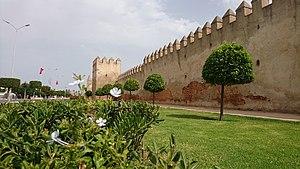
Ceci est une liste des monuments classés par le ministère de culture marocain aux alentours de Salé.
L'enceinte de la médina de Salé, au Maroc, est formée d'un ensemble de remparts, de fortifications et de bastions, classé monument historique en octobre 1914, sous le règne du sultan alaouite Moulay Youssef, un peu plus de deux ans après l'instauration du protectorat français sur l'empire chérifien.